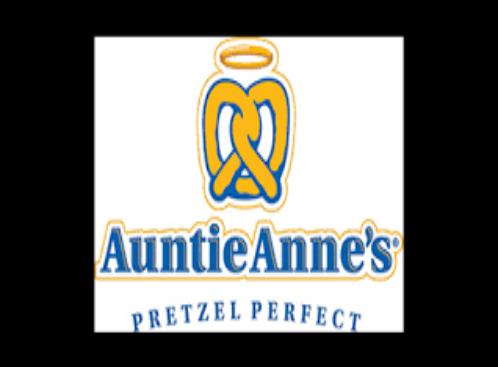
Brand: Auntie Anne's-2
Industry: Food